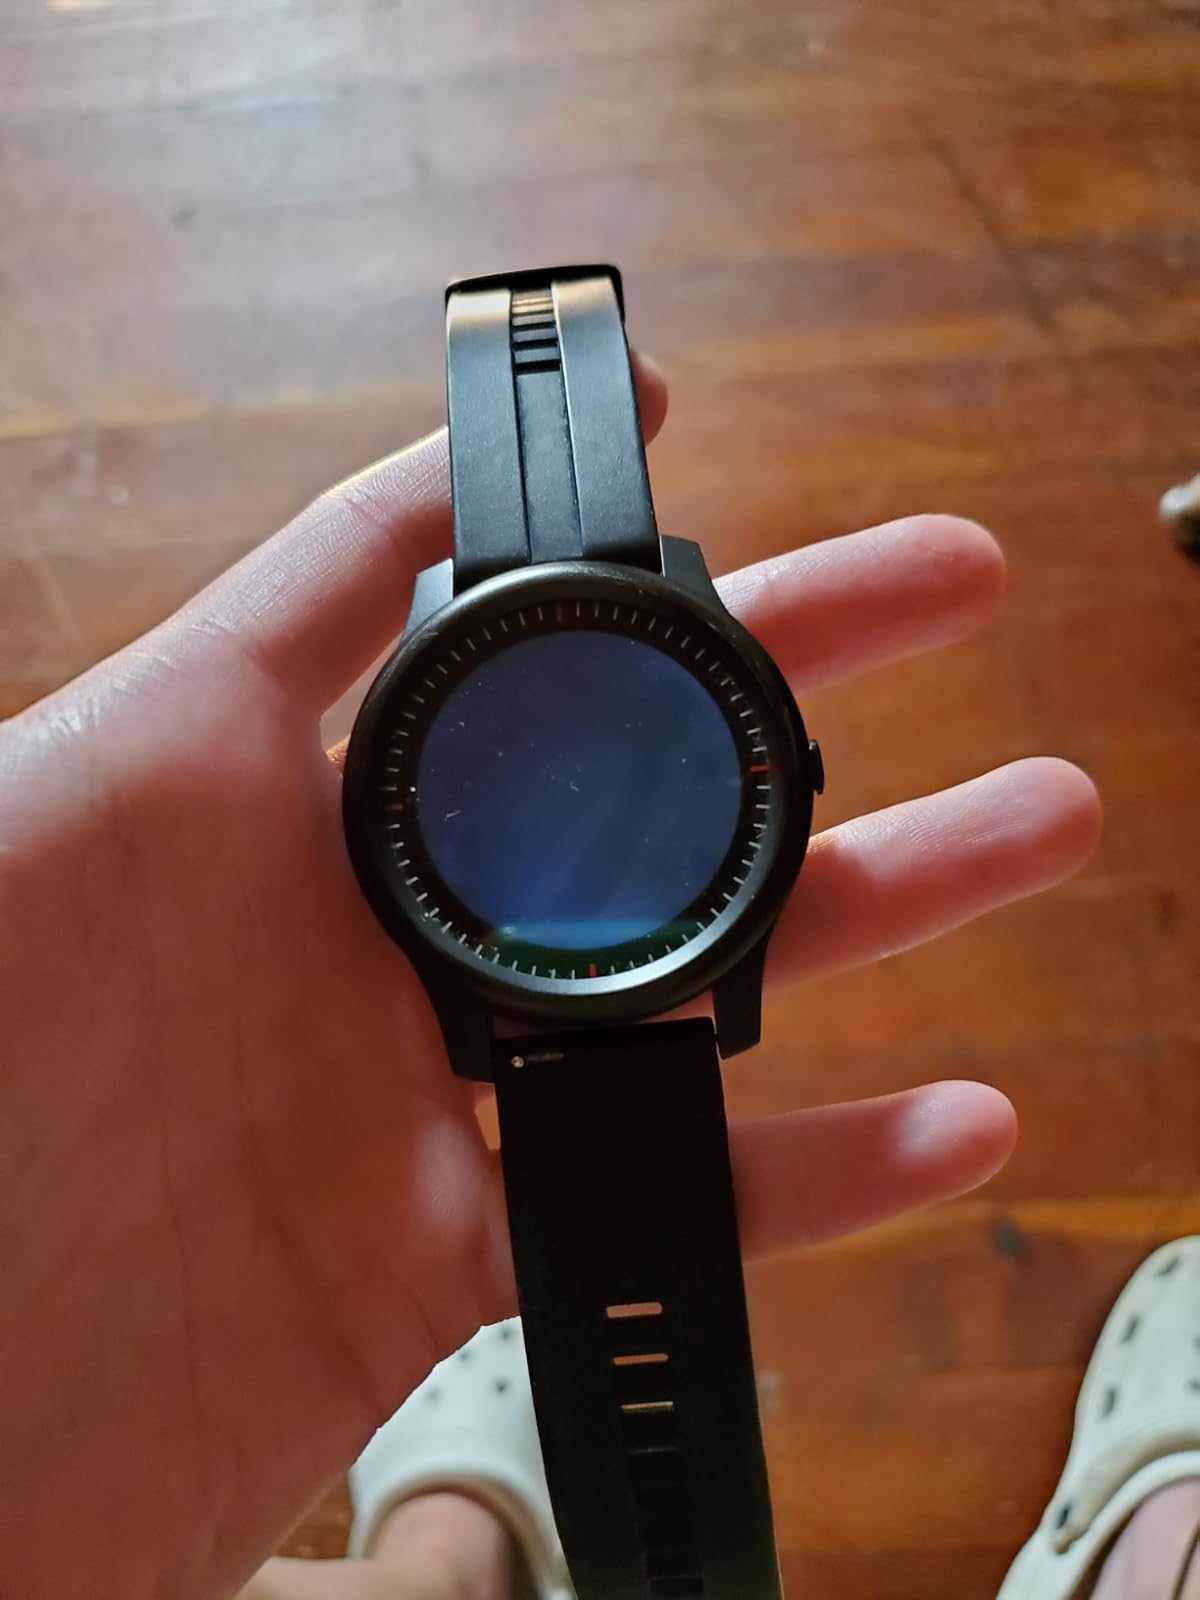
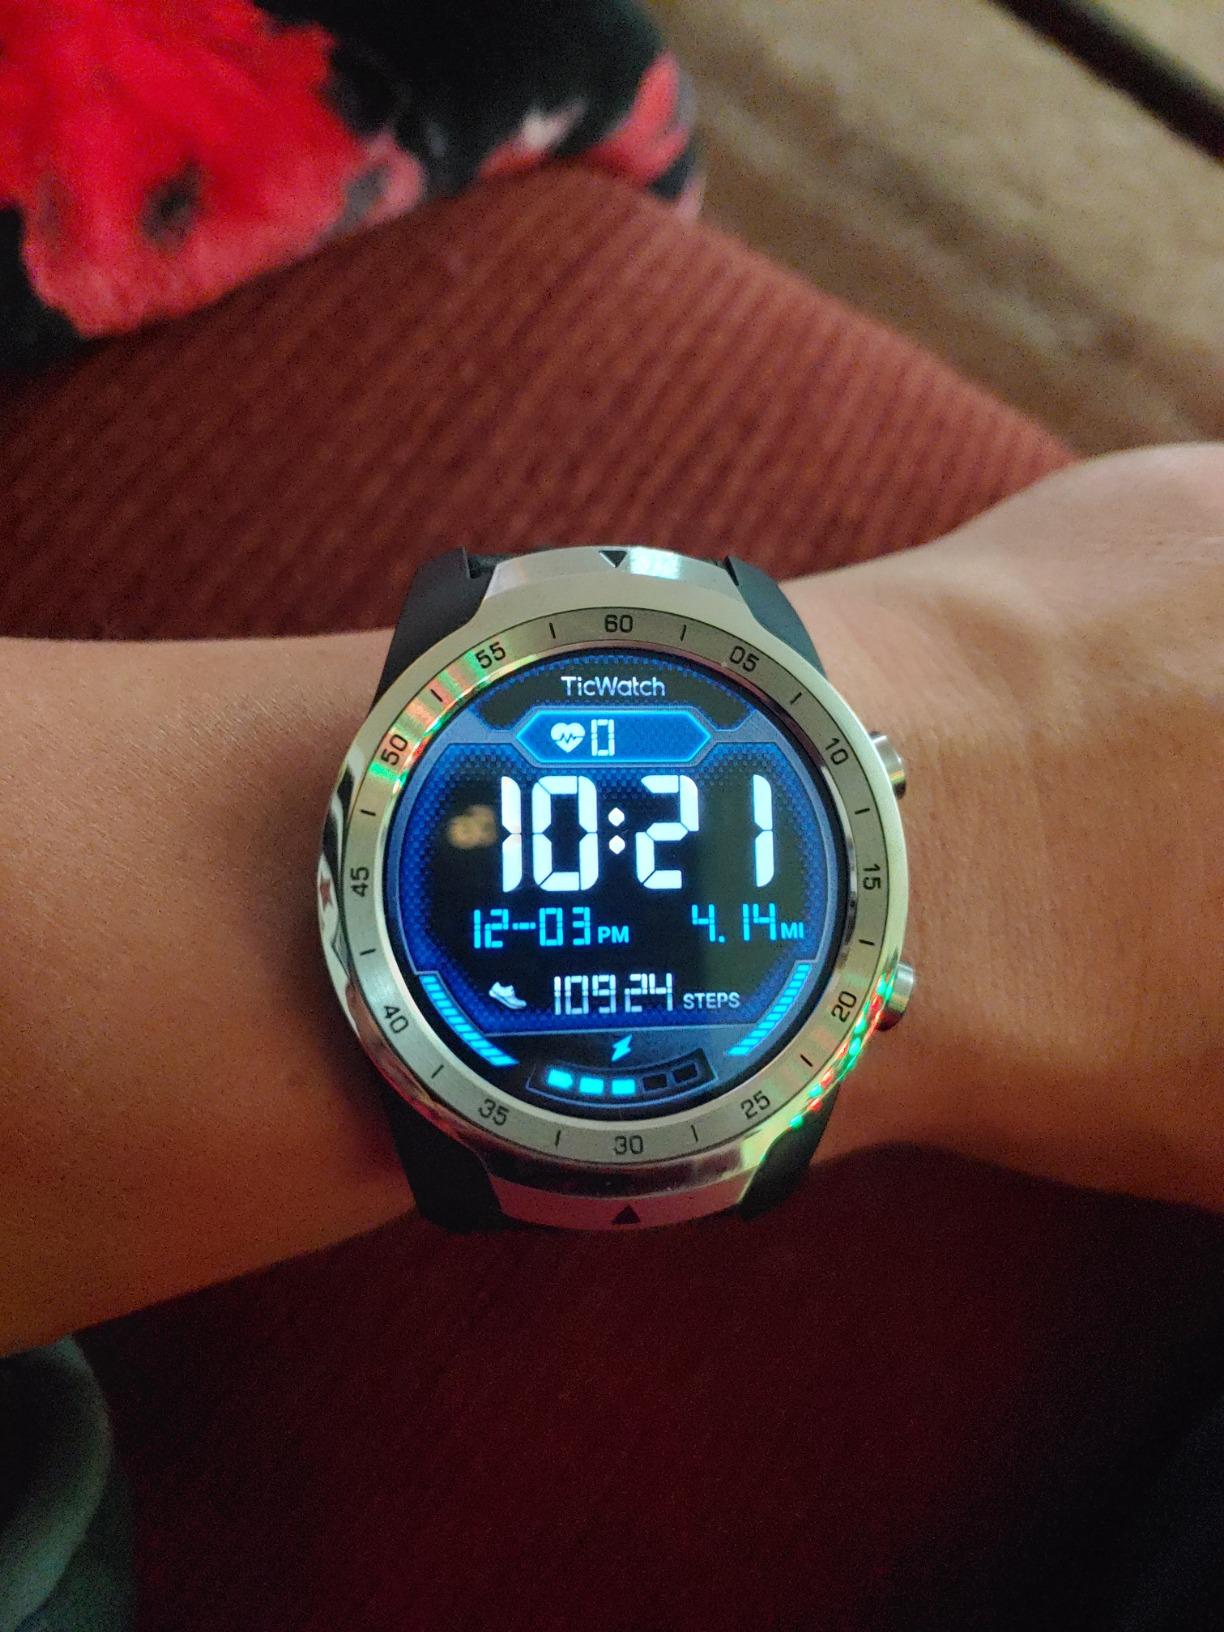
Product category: smartwatch
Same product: no